Racing Club de Avellaneda

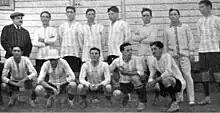
The 1913 team that won four titles in a year, including its first Primera División championship

Initially, the club began by wearing a plain white shirt in order to reduce costs. However, on 23 July 1904, it formally adopted a black and yellow vertically striped jersey, similar to that of the Central Uruguay Railway Cricket Club. Due to the resemblance, the decision was reversed just a week later, and a new kit—featuring a chequered pattern in light blue and pink—was introduced at the behest of Alejandro Carbone.